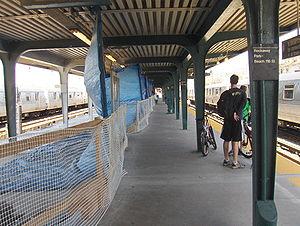
Rockaway Park – Beach 116th Street est une station du métro de New York située dans le quartier de Rockaway Park dans le Queens. Elle constitue l'un des trois terminus sur de la desserte A, et le terminus ouest de l'IND Rockaway Line qui est issue du réseau de l'ancien Independent Subway System.